Anti-war movement

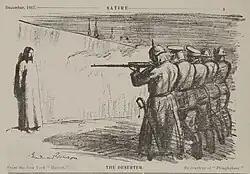
"The Deserter" by Boardman Robinson, "The Masses", 1916

A key event in the early history of the modern anti-war stance in literature and society was the American Civil War, where it culminated in the candidacy of George B. McClellan for US president as a Peace Democrat against incumbent President Abraham Lincoln. The outlines of the antiwar stance are seen: the argument of the costs of maintaining the present conflict not being worth the gains that can be made, the appeal to end the horrors of war, and the argument of war being waged for the profit of particular interests. During the war, the New York Draft Riots were started as violent protests against Lincoln's "Enrollment Act of Conscription" to draft men to fight in the war. The outrage over conscription was augmented by the ability to "buy" one's way out, which could be afforded only by the wealthy. After the war, "The Red Badge of Courage" described the chaos and sense of death which resulted from the changing style of combat: away from the set engagement, and towards two armies engaging in continuous battle over a wide area.